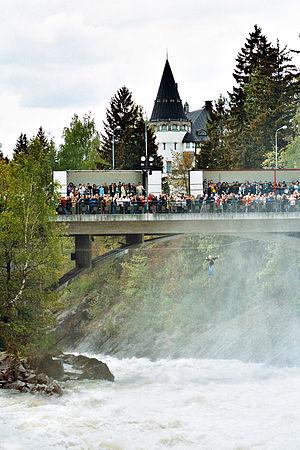
Les rapides d'Imatra sont des rapides situés à Imatra en Finlande.